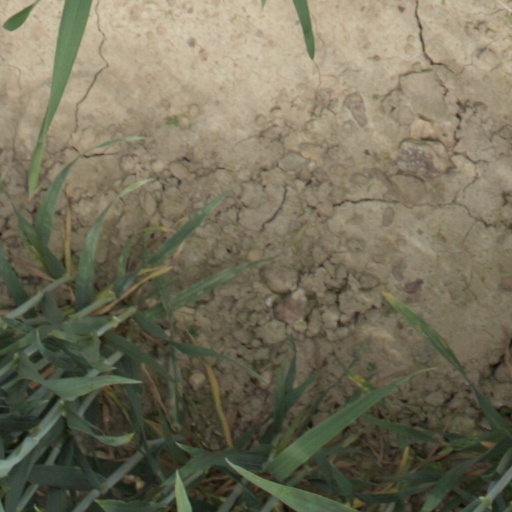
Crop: wheat